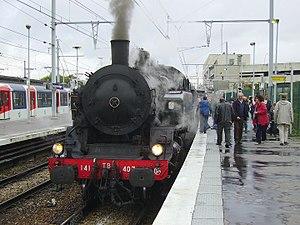
La 141 TB 407 en gare de Boissy-Saint-Léger le 10 octobre 2009.
La ligne de Paris-Bastille à Marles-en-Brie, également connue sous le nom de ligne de la Bastille, ligne de Vincennes ou ligne V, est une ligne de chemin de fer française, de l'ancien réseau Est, d'une longueur de 66,3 kilomètres, qui reliait à son apogée la gare de Paris-Bastille, à Paris, à la gare de Marles-en-Brie via Verneuil-l'Étang.